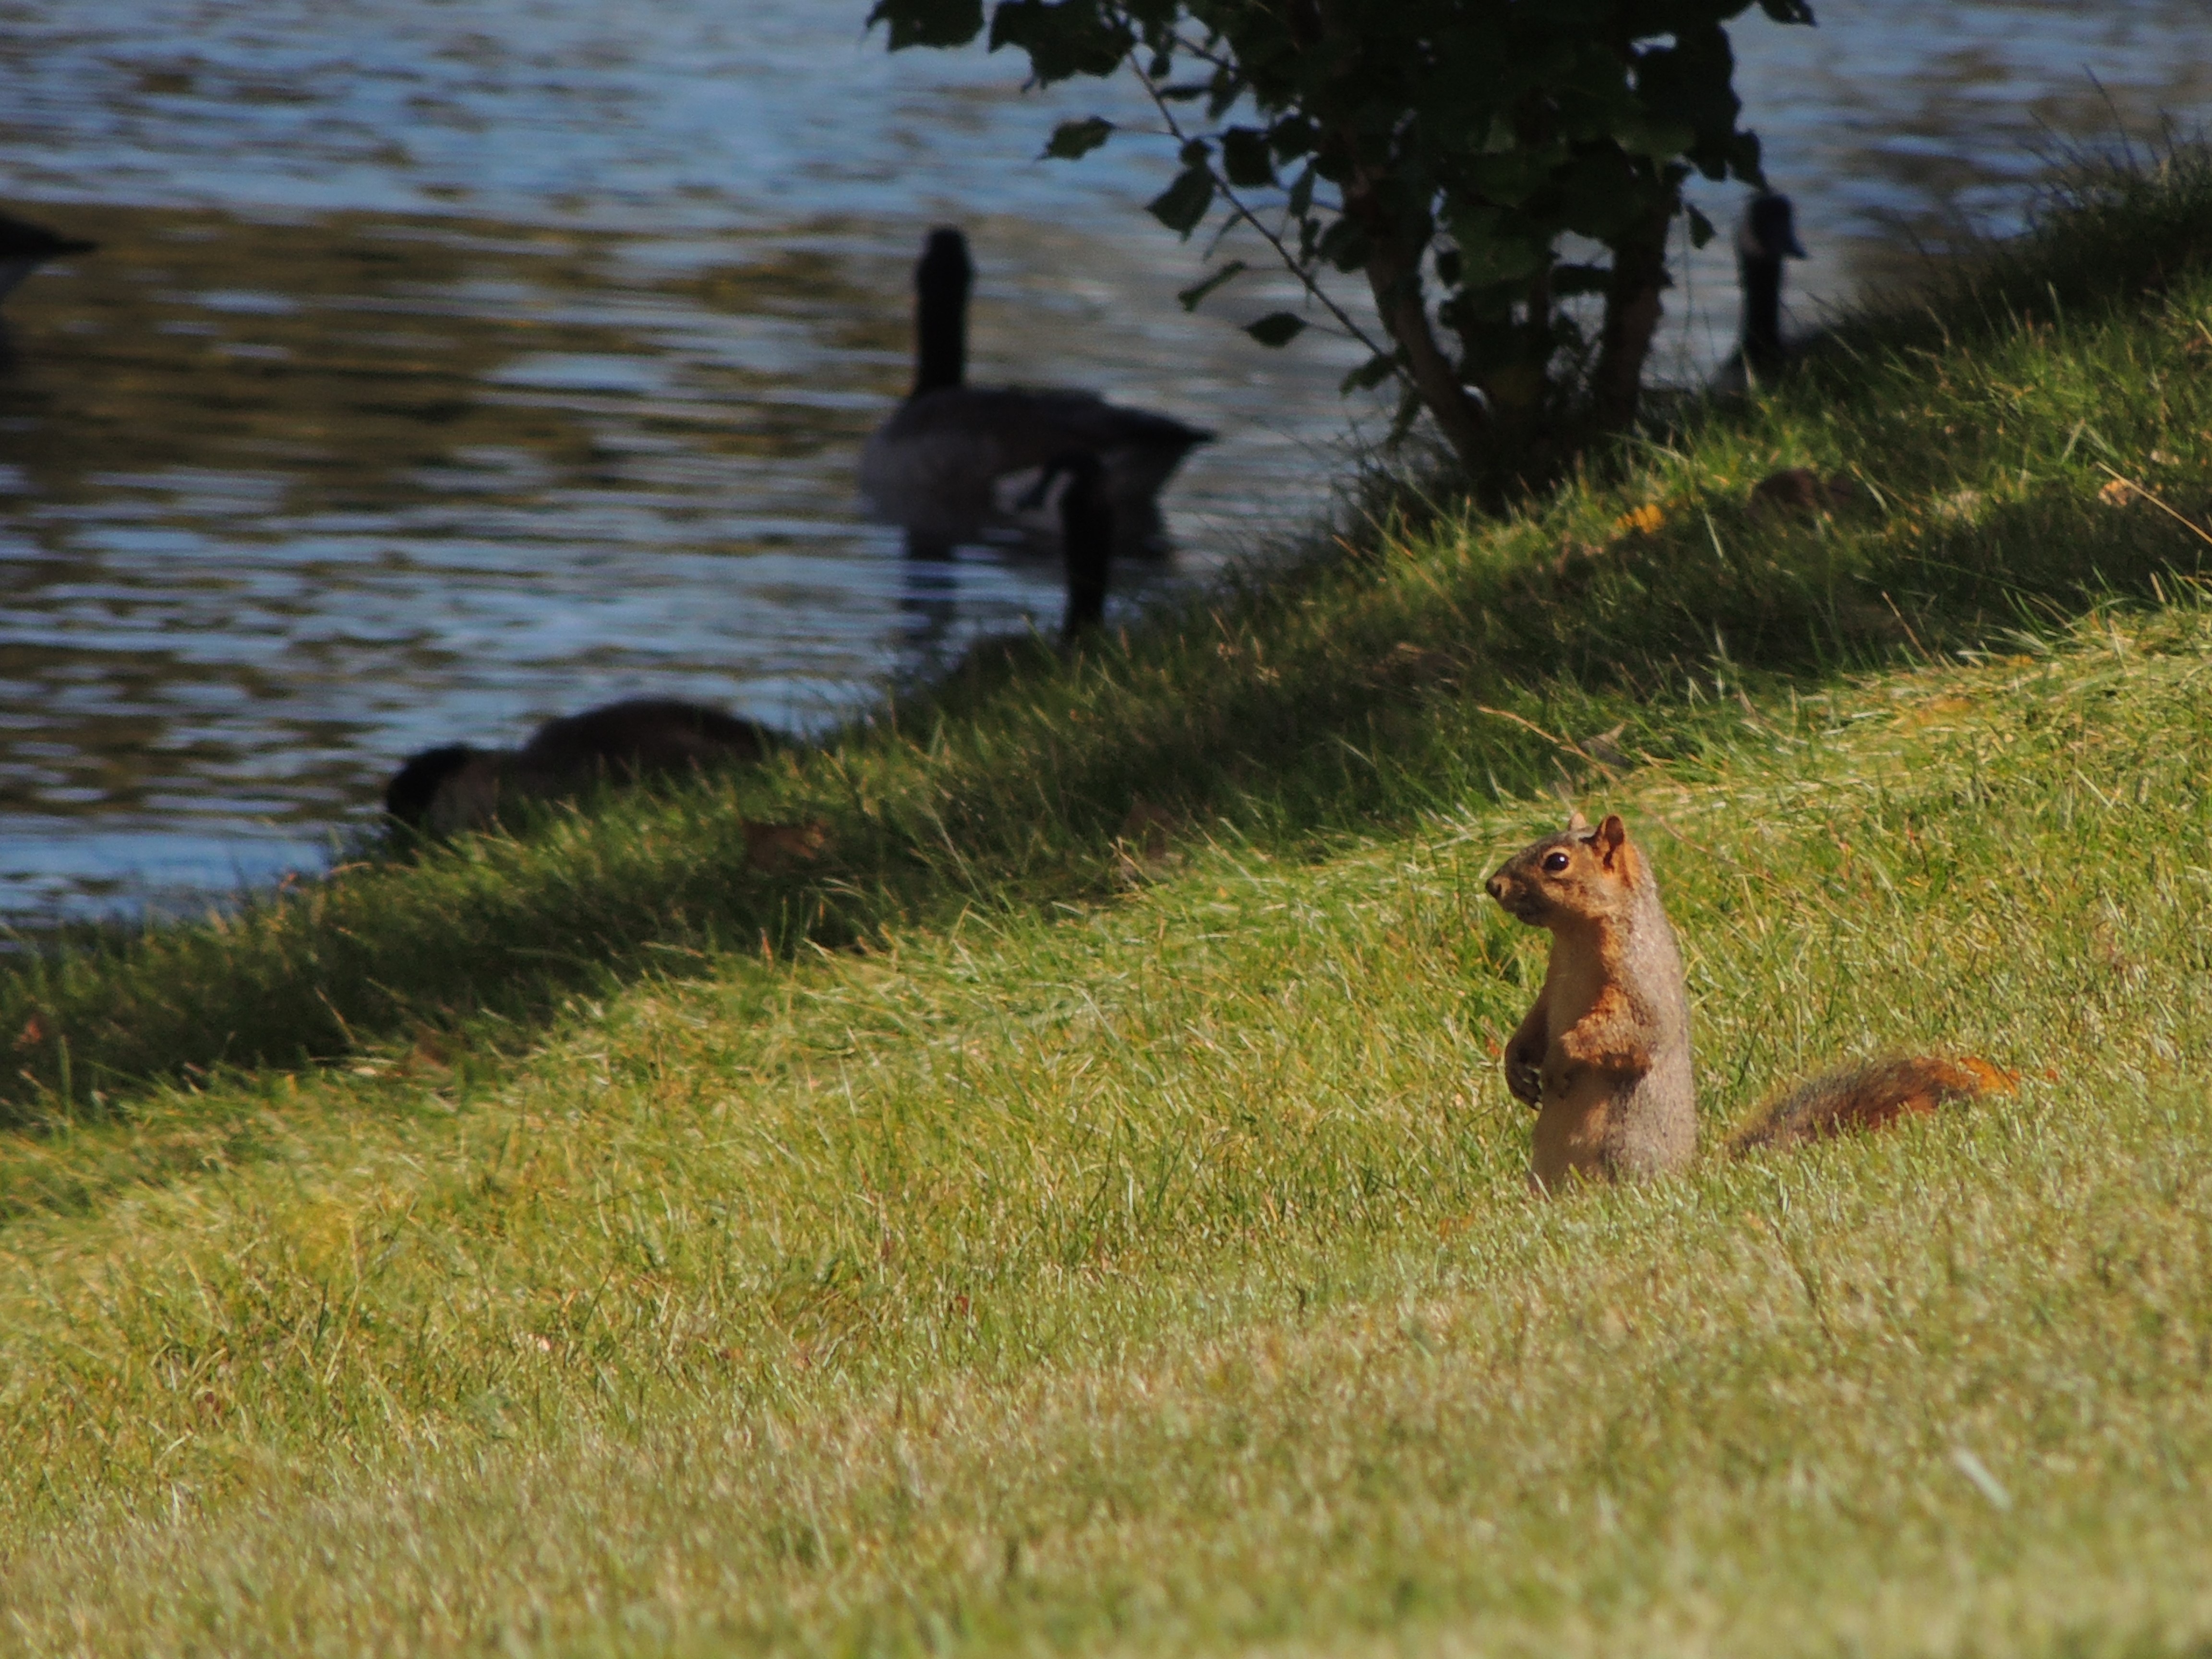
nature, grass, bird, animal, wildlife, park, squirrel, fauna, duck, vertebrate, water bird